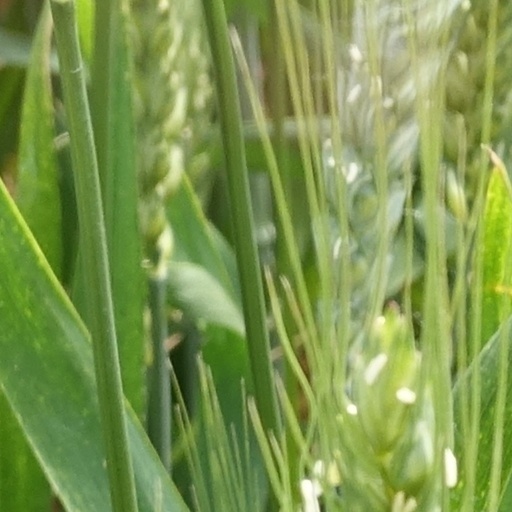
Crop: wheat